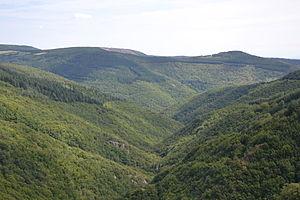
Haut Cabardès - Versants boisés de la vallée du Rieutort
Le Cabardès, en occitan Cabardés, est une région du département de l'Aude en France. Onze communes le portent aujourd’hui dans leur nom. Il s'étend des pentes de la Montagne Noire, au nord, jusque près de Carcassonne. Son point culminant, à 1 210 mètres d'altitude, est le pic de Nore sur le contrefort du Massif central.